History of the Soviet Union

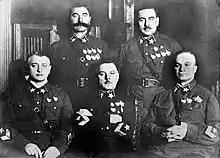
Five Marshals of the Soviet Union in 1935. Only two of them—Budyonny and Voroshilov—survived the Great Purge. Blyukher, Yegorov and Tukhachevsky were executed.

Stalin's Great Purge resulted in the detainment or execution of many 'Old Bolsheviks' who had participated in the October Revolution. According to declassified Soviet archives, the NKVD arrested more than one and a half million people in 1937 and 1938, of whom 681,692 were shot. Over those two years, there were an average of over one thousand executions a day. Scholars estimate the total death toll for the Great Purge (1936–1938), including fatalities attributed to prison conditions, to be roughly 700,000-1.2 million.